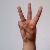
The image shows a hand gesture representing the letter 'W' in Indian Sign Language.